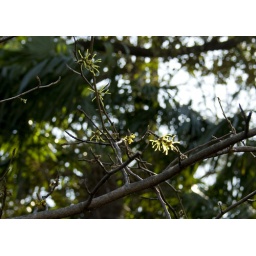
Mansaku is flower of tree blooming in the fields and mountains of the Japanese early spring.